C Line (Los Angeles Metro)

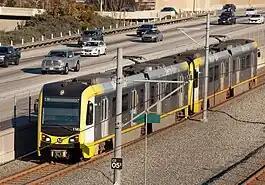
C Line train operating in the median of Interstate 105, which it parallels for most of its length. Photographed in 2021

The C Line (formerly the Green Line from 1995 to 2020) is a light rail line running between the Los Angeles neighborhood of Westchester and the city of Norwalk in southwestern Los Angeles County, California. It is one of six lines forming the Los Angeles Metro Rail system and opened on August 12, 1995. Along the route, the line also serves the cities of Downey, Hawthorne, and Lynwood, as well as several unincorporated communities in the South Los Angeles region including Athens, Del Aire, and Willowbrook. The fully grade-separated route runs mainly in the median strip of Interstate 105 for its latitude portion and in a mixture of viaducts, embankments, and an open trench for its western leg. While still being part of the bigger Metro Rail light rail network, this grade-separated alignment technically puts the line in the light metro category. A free shuttle bus to Los Angeles International Airport (LAX) is available at the LAX/Metro Transit Center.